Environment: real
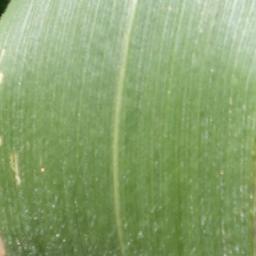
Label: healthy